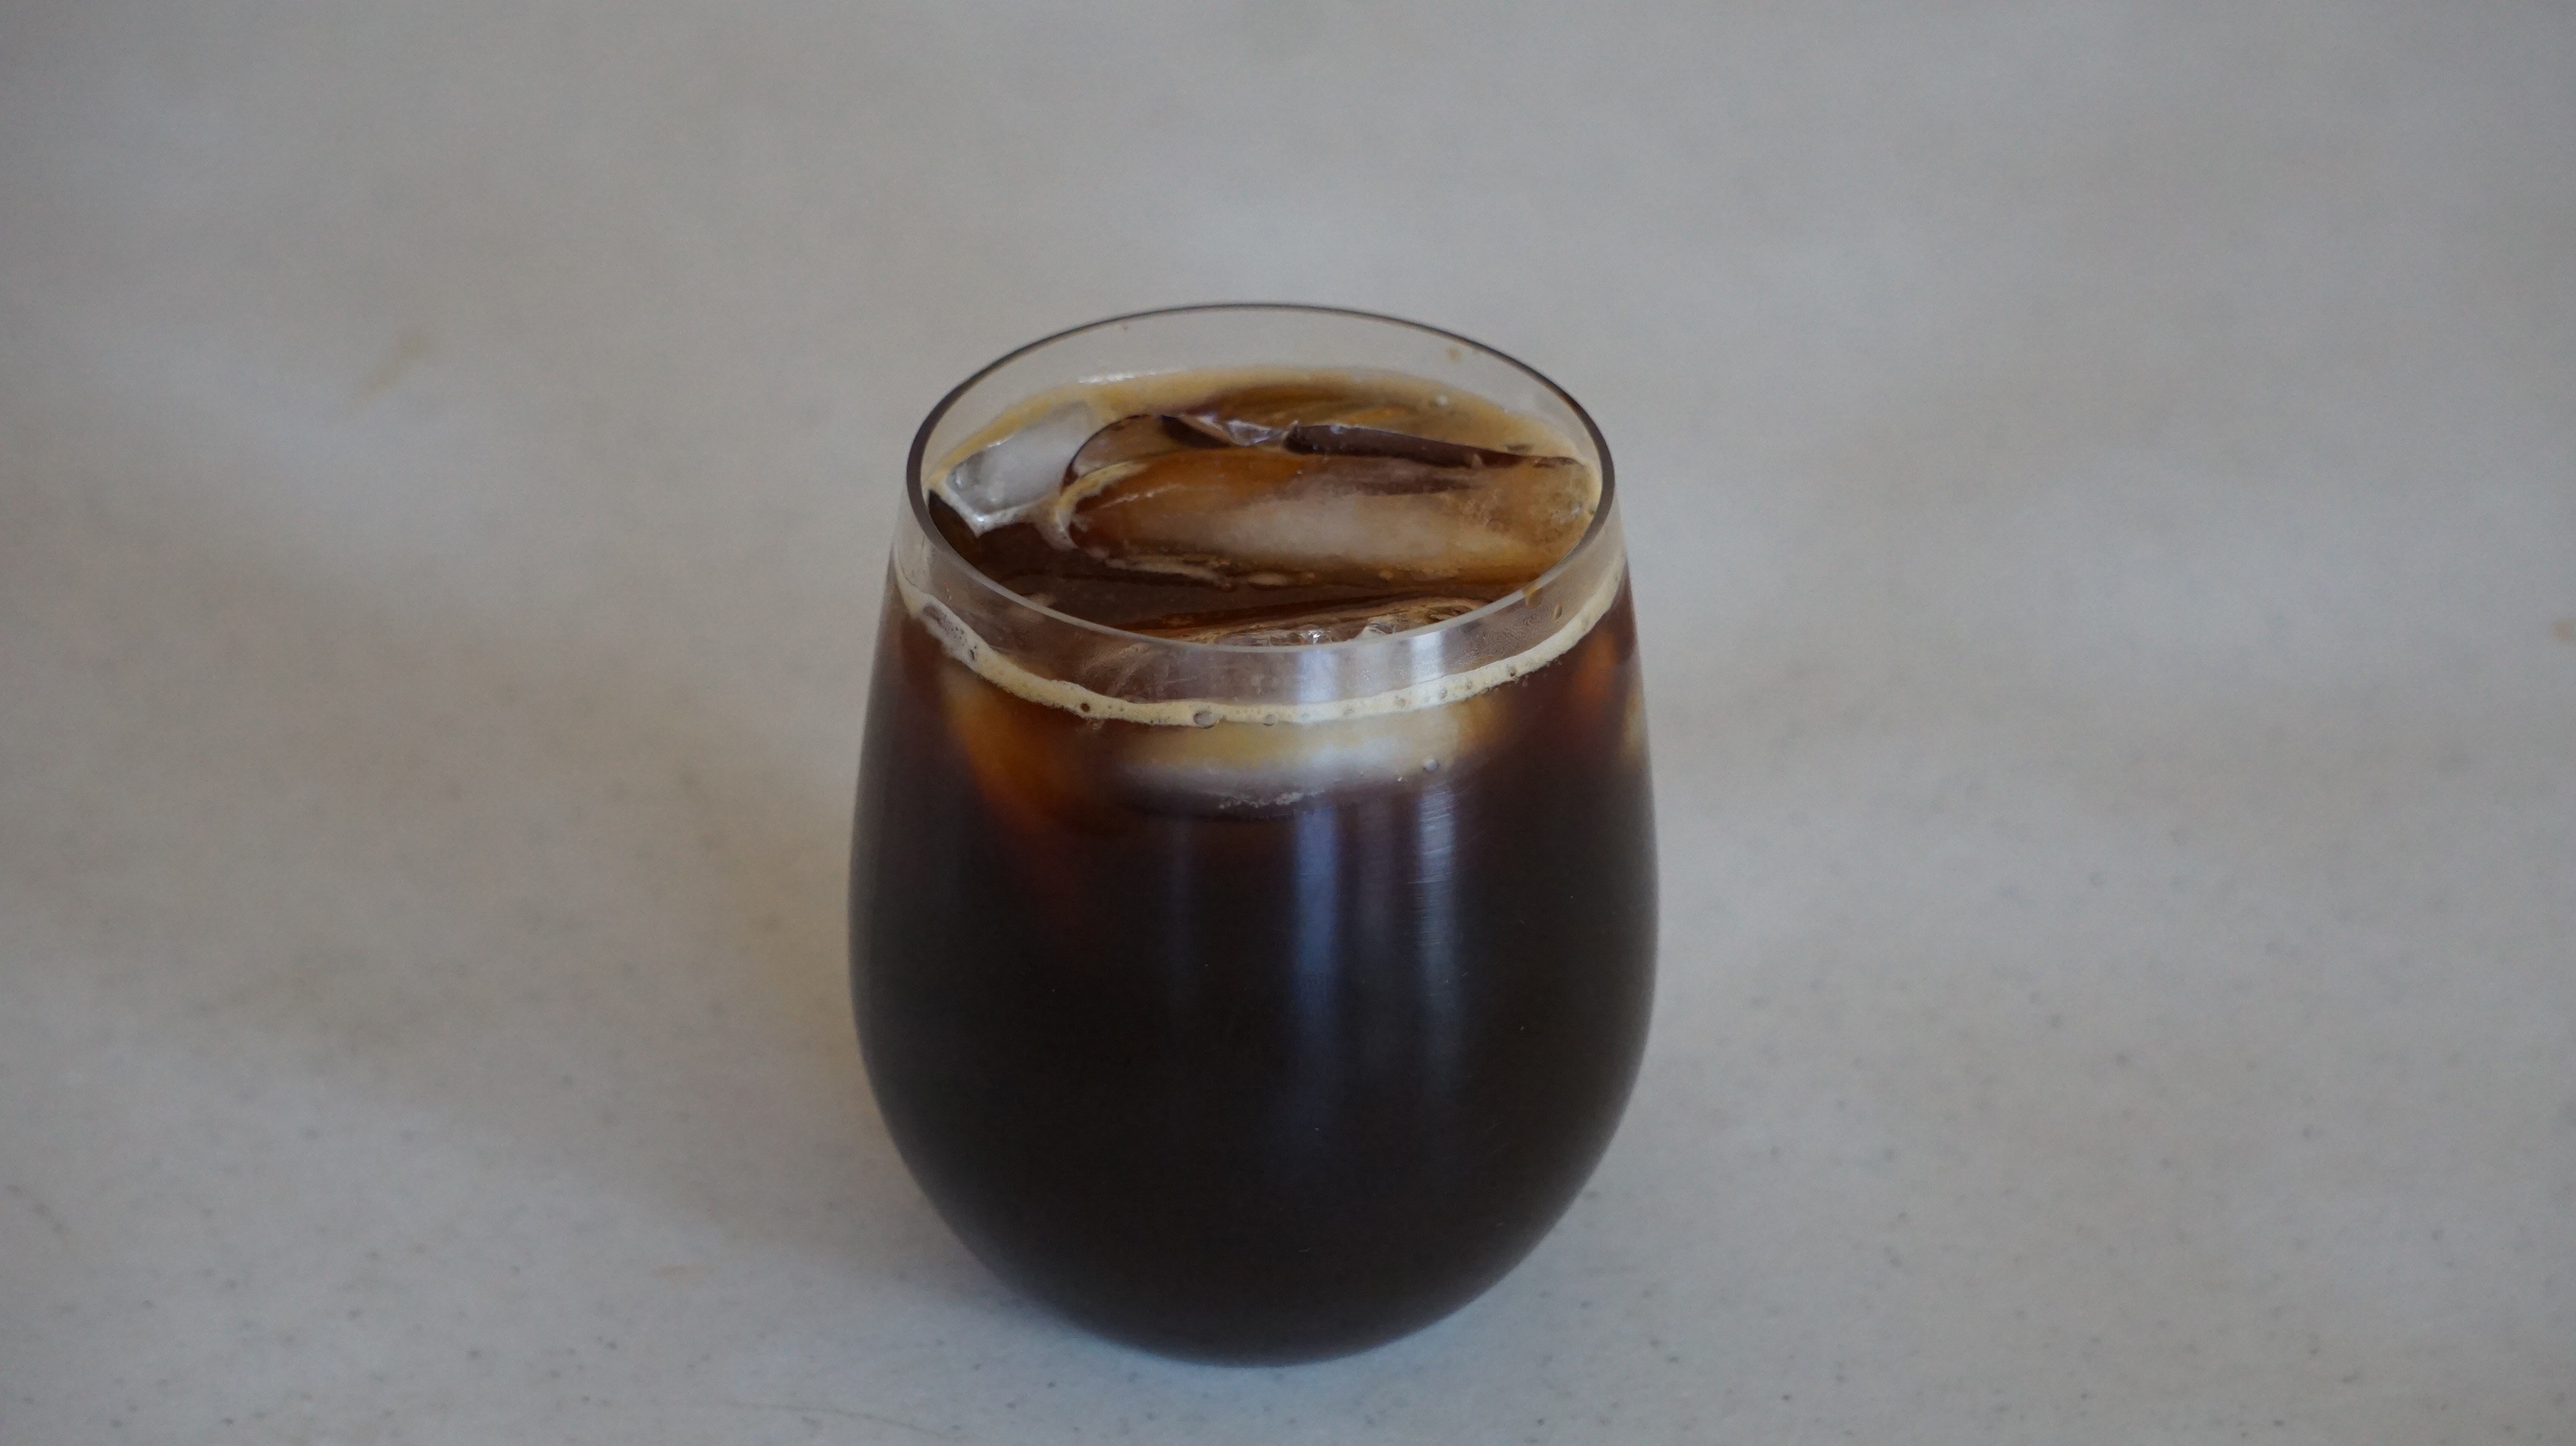
coffee shop, coffee, cup, food, produce, beverage, drink, eat, beer, caffeine, black coffee, cups of coffee